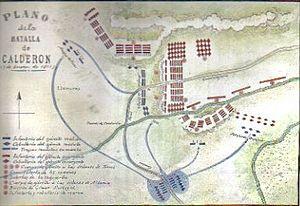
La bataille du pont de Calderón, ou simplement bataille de Calderón, eut lieu le 17 janvier 1811 dans le cadre de la guerre d'indépendance du Mexique.